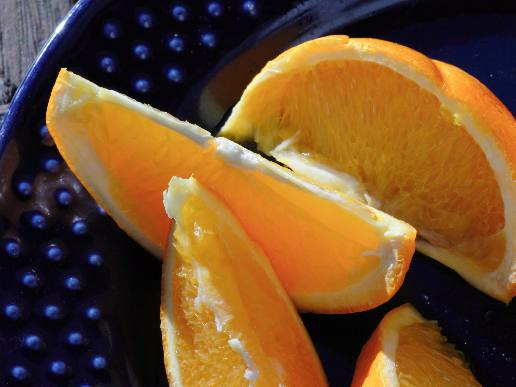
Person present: No